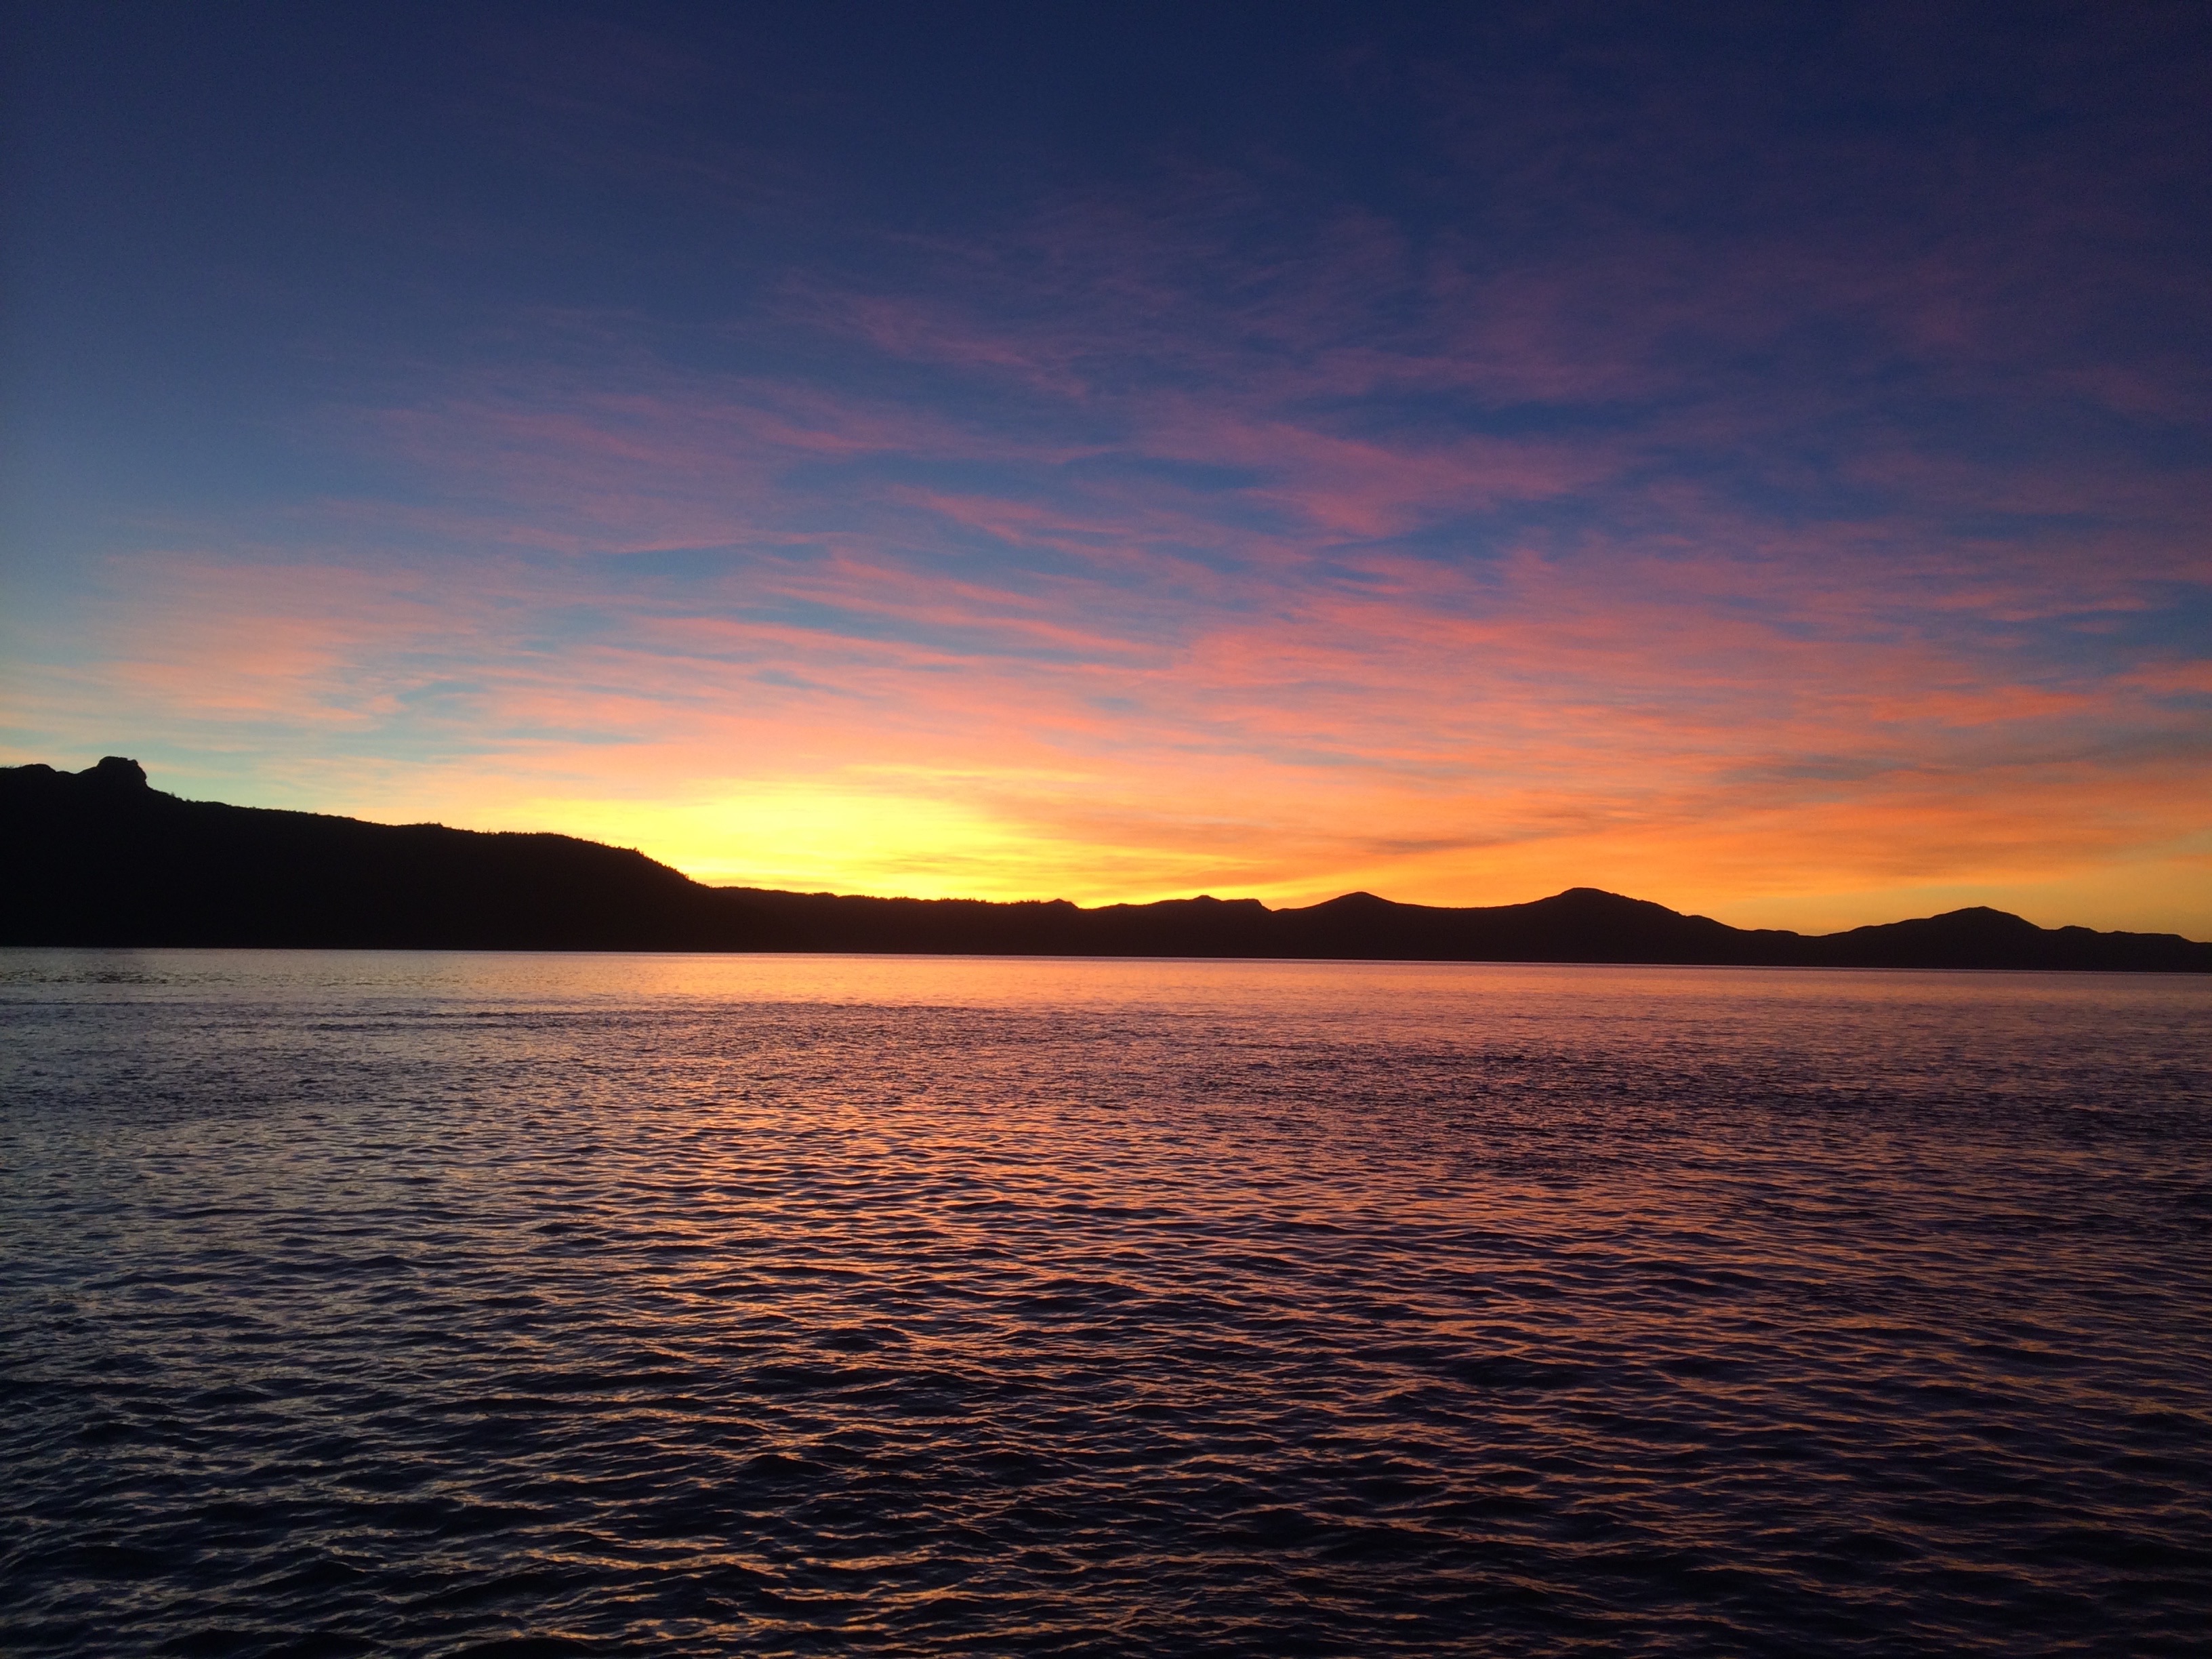
sea, coast, ocean, horizon, cloud, sky, sunrise, sunset, morning, dawn, dusk, evening, bay, loch, afterglow